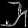
Label: Sandal